Duck tour

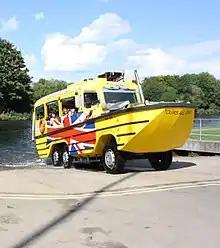
Windsor Duck Tours Seabozo Amphibious Vehicle

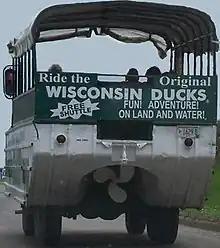
Original Wisconsin Duck from Wisconsin Dells, Wisconsin

Duck tours (or, more formally, amphibious tours), are tours that take place on purpose-built amphibious tour buses and (modified) surplus amphibious military vehicles, like DUKWs (""Ducks"") and LARC-Vs. They are often offered as tourist attractions in harbor, seaman and lake cities.